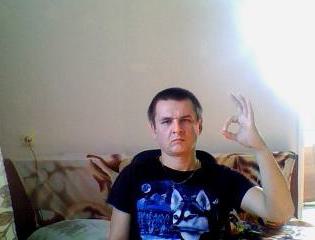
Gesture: ok